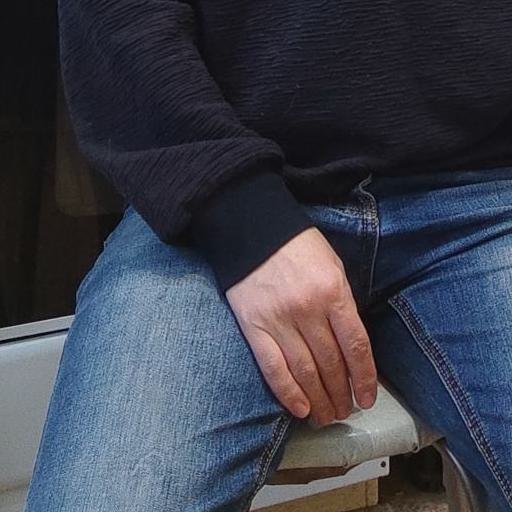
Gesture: no_gesture